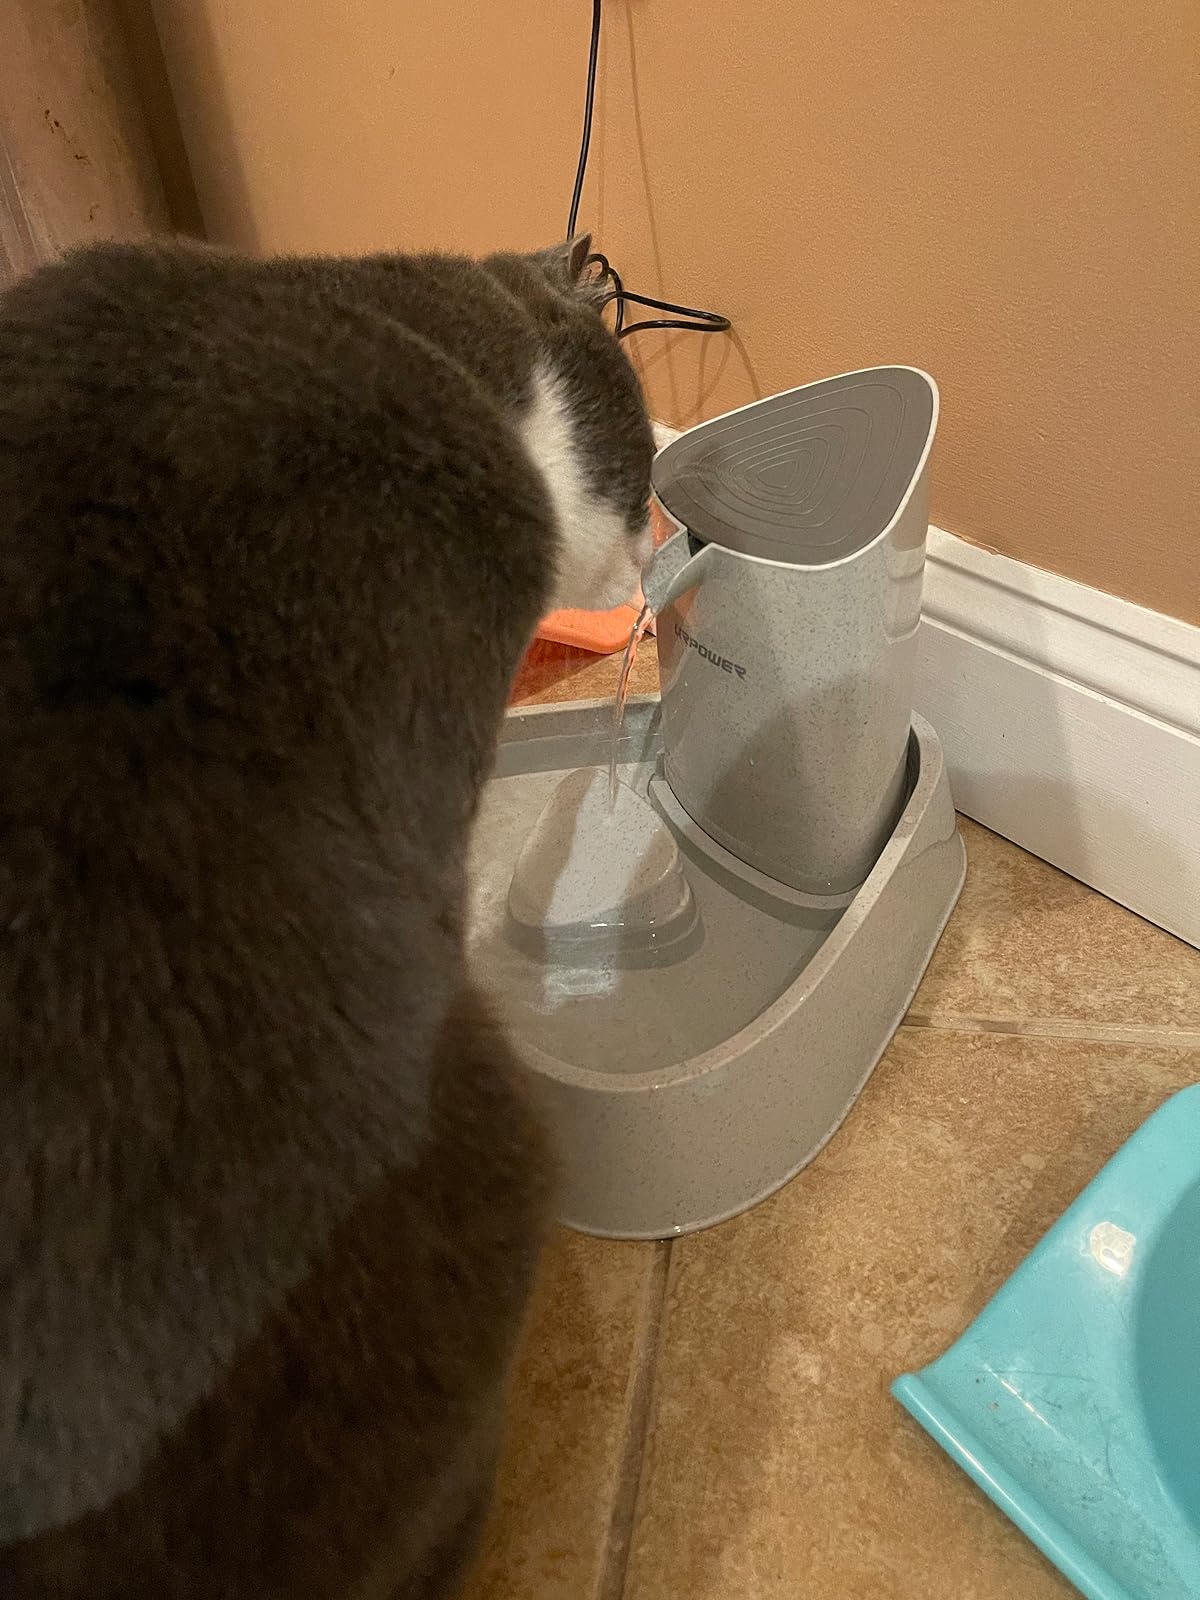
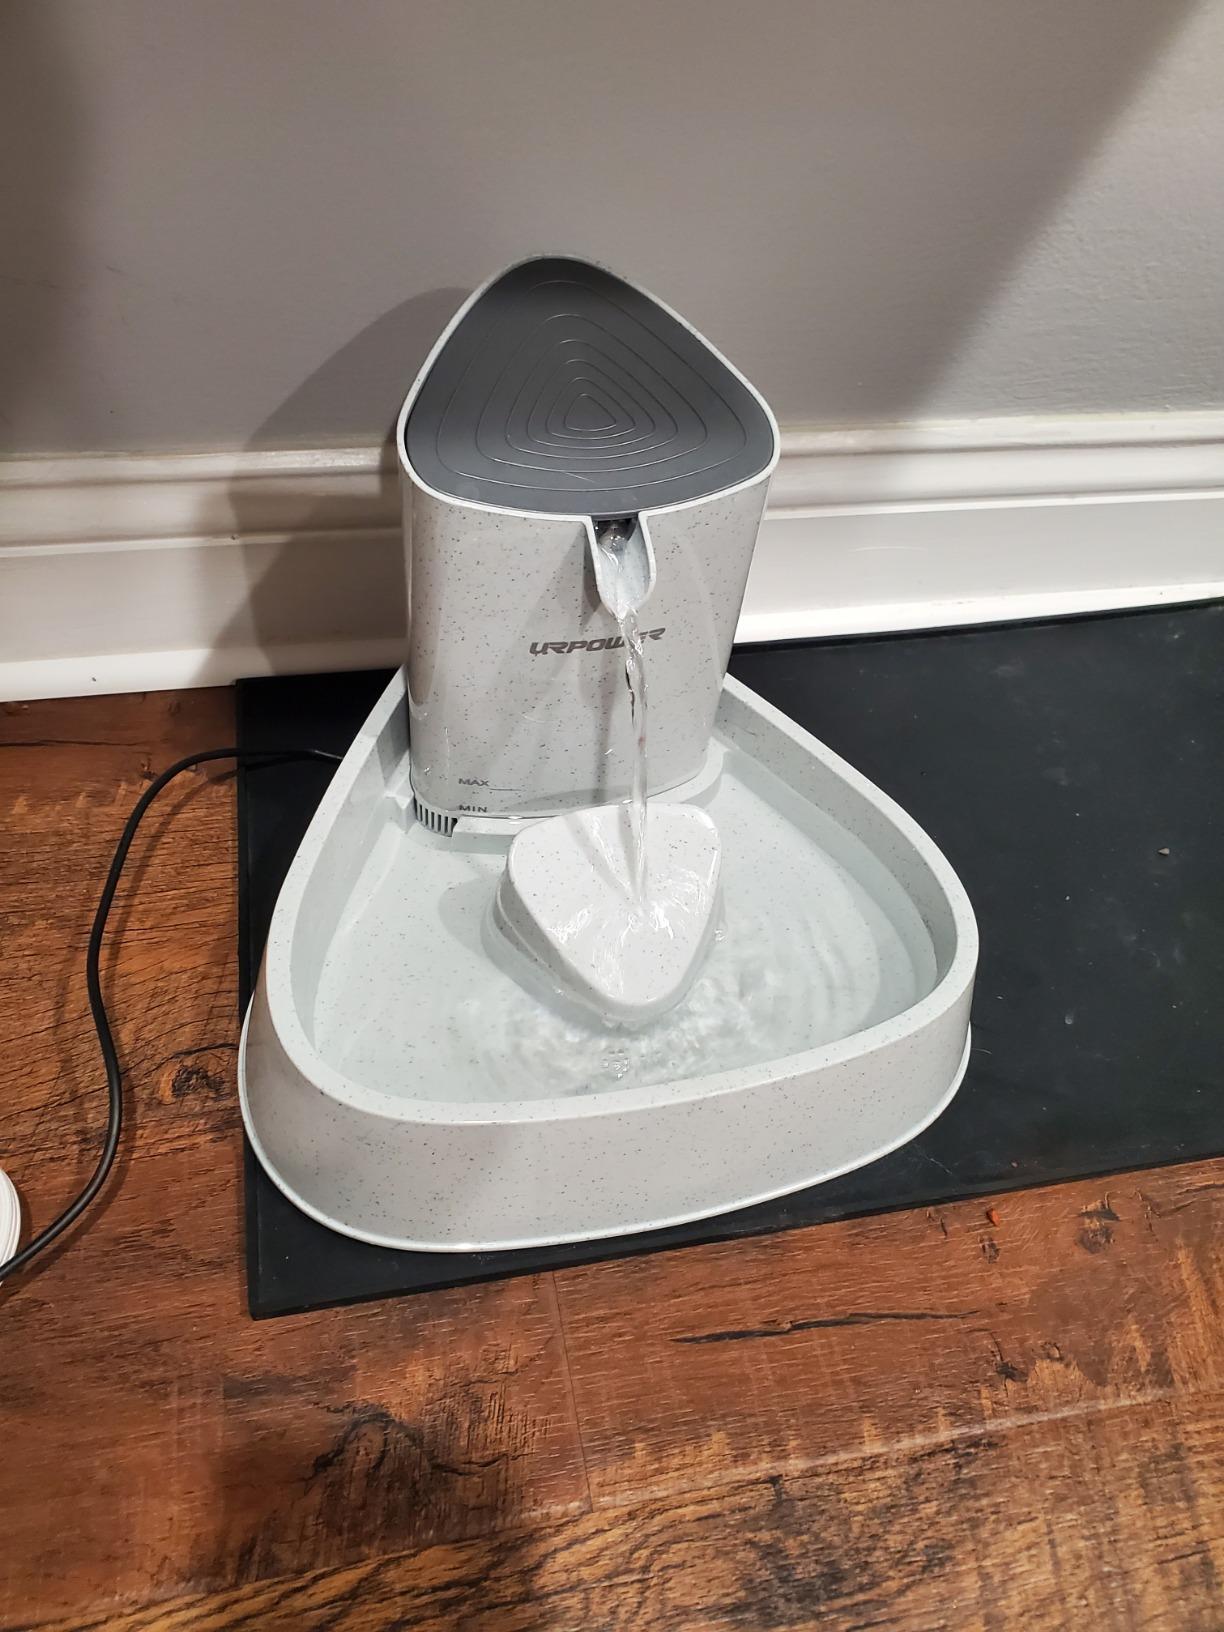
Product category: items_bowl
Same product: yes